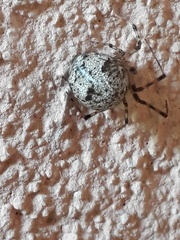
Species: Parasteatoda_tepidariorum